1916 Texas hurricane

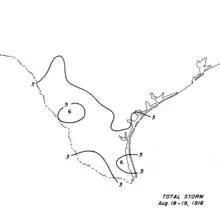
Isohyet map of rainfall totals

Moderate to heavy rains spread across southern Texas both ahead of the storm and to the right of the center's path. There were two foci of heavy rainfall: the first along the coast where a maximum of was reported in Harlingen, and a second borne of orographic lifting in the mountains of southwestern Texas. Eight towns, including Harlingen, set 24-hour rainfall records. Crops were badly injured by the winds and rain, with damage to cotton accounting for most of the financial loss. About one-third of the cotton crop around Shiner was lost, and in some locations more than half of the pecans were blown off trees. The storm proved beneficial for cotton harvesting in Victoria County by helping to clear excess foliage. Many farm buildings and small structures were leveled in Beeville. In Brownsville, plate glass windows were blown out and fences and trees were toppled. Some militia camps were also deluged by the heavy rainfall in the Brownsville area, destroying thousands of dollars worth of government equipment after perishable munitions were exposed to the elements. Four militiamen were injured after U.S. Army tents were flattened by the storm. All military encampments in the area were forced to be temporarily abandoned, with 30,000 people seeking refuge in public buildings in Mercedes and Mission. Similar damage occurred farther upstream along the Rio Grande Valley in Laredo, where the hurricane tore down small buildings and communication poles. Downed wires forced the city to shut down power for most of the municipality. Although damage was widespread, its overall magnitude along the Rio Grande remained slight.